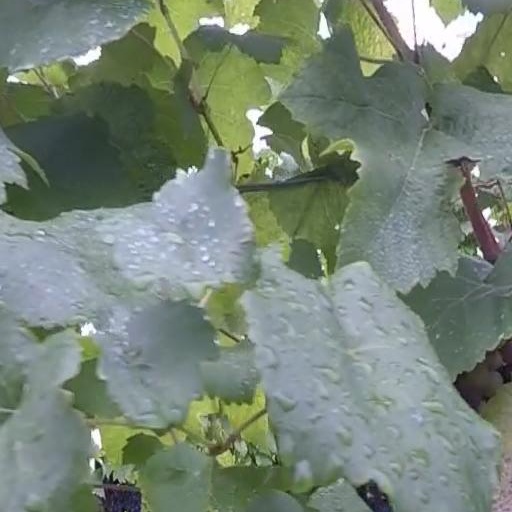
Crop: grape